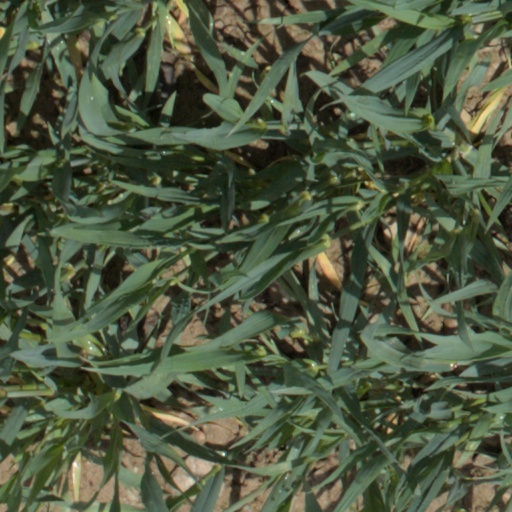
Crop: wheat